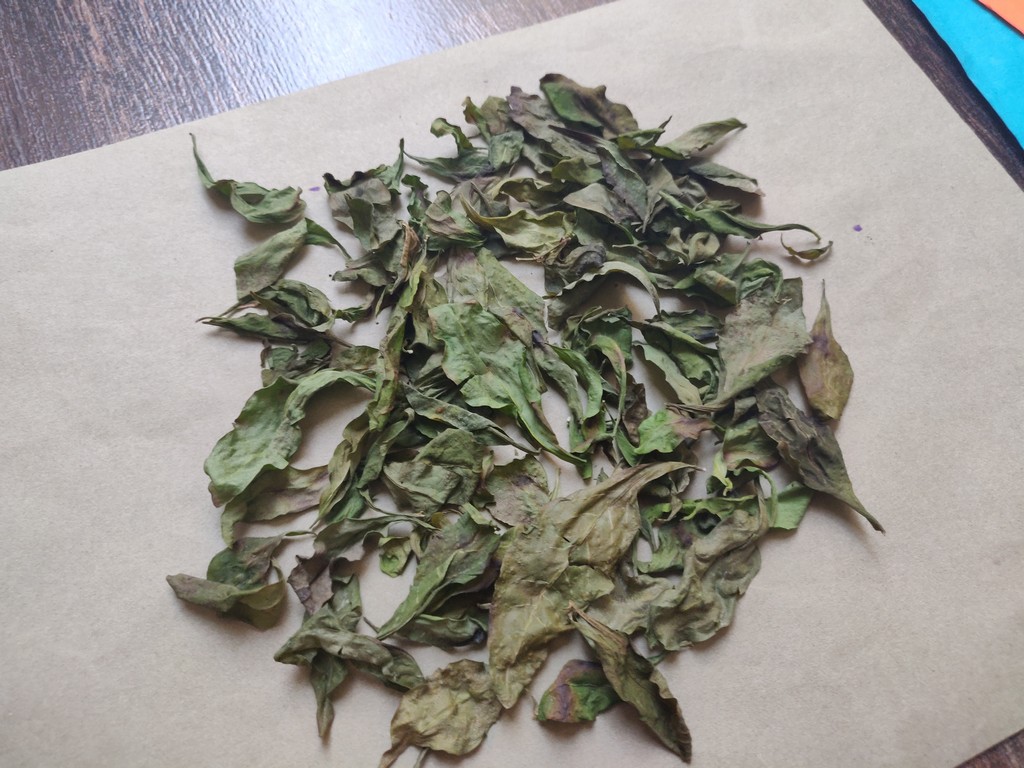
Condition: Dried
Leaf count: multiple
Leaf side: unknown